The Right of the Weakest

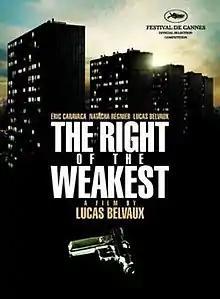
A poster with the film's English title: "The Right of the Weakest"

The Right of the Weakest is a 2006 Belgian drama film directed by Lucas Belvaux. It was entered into the 2006 Cannes Film Festival.